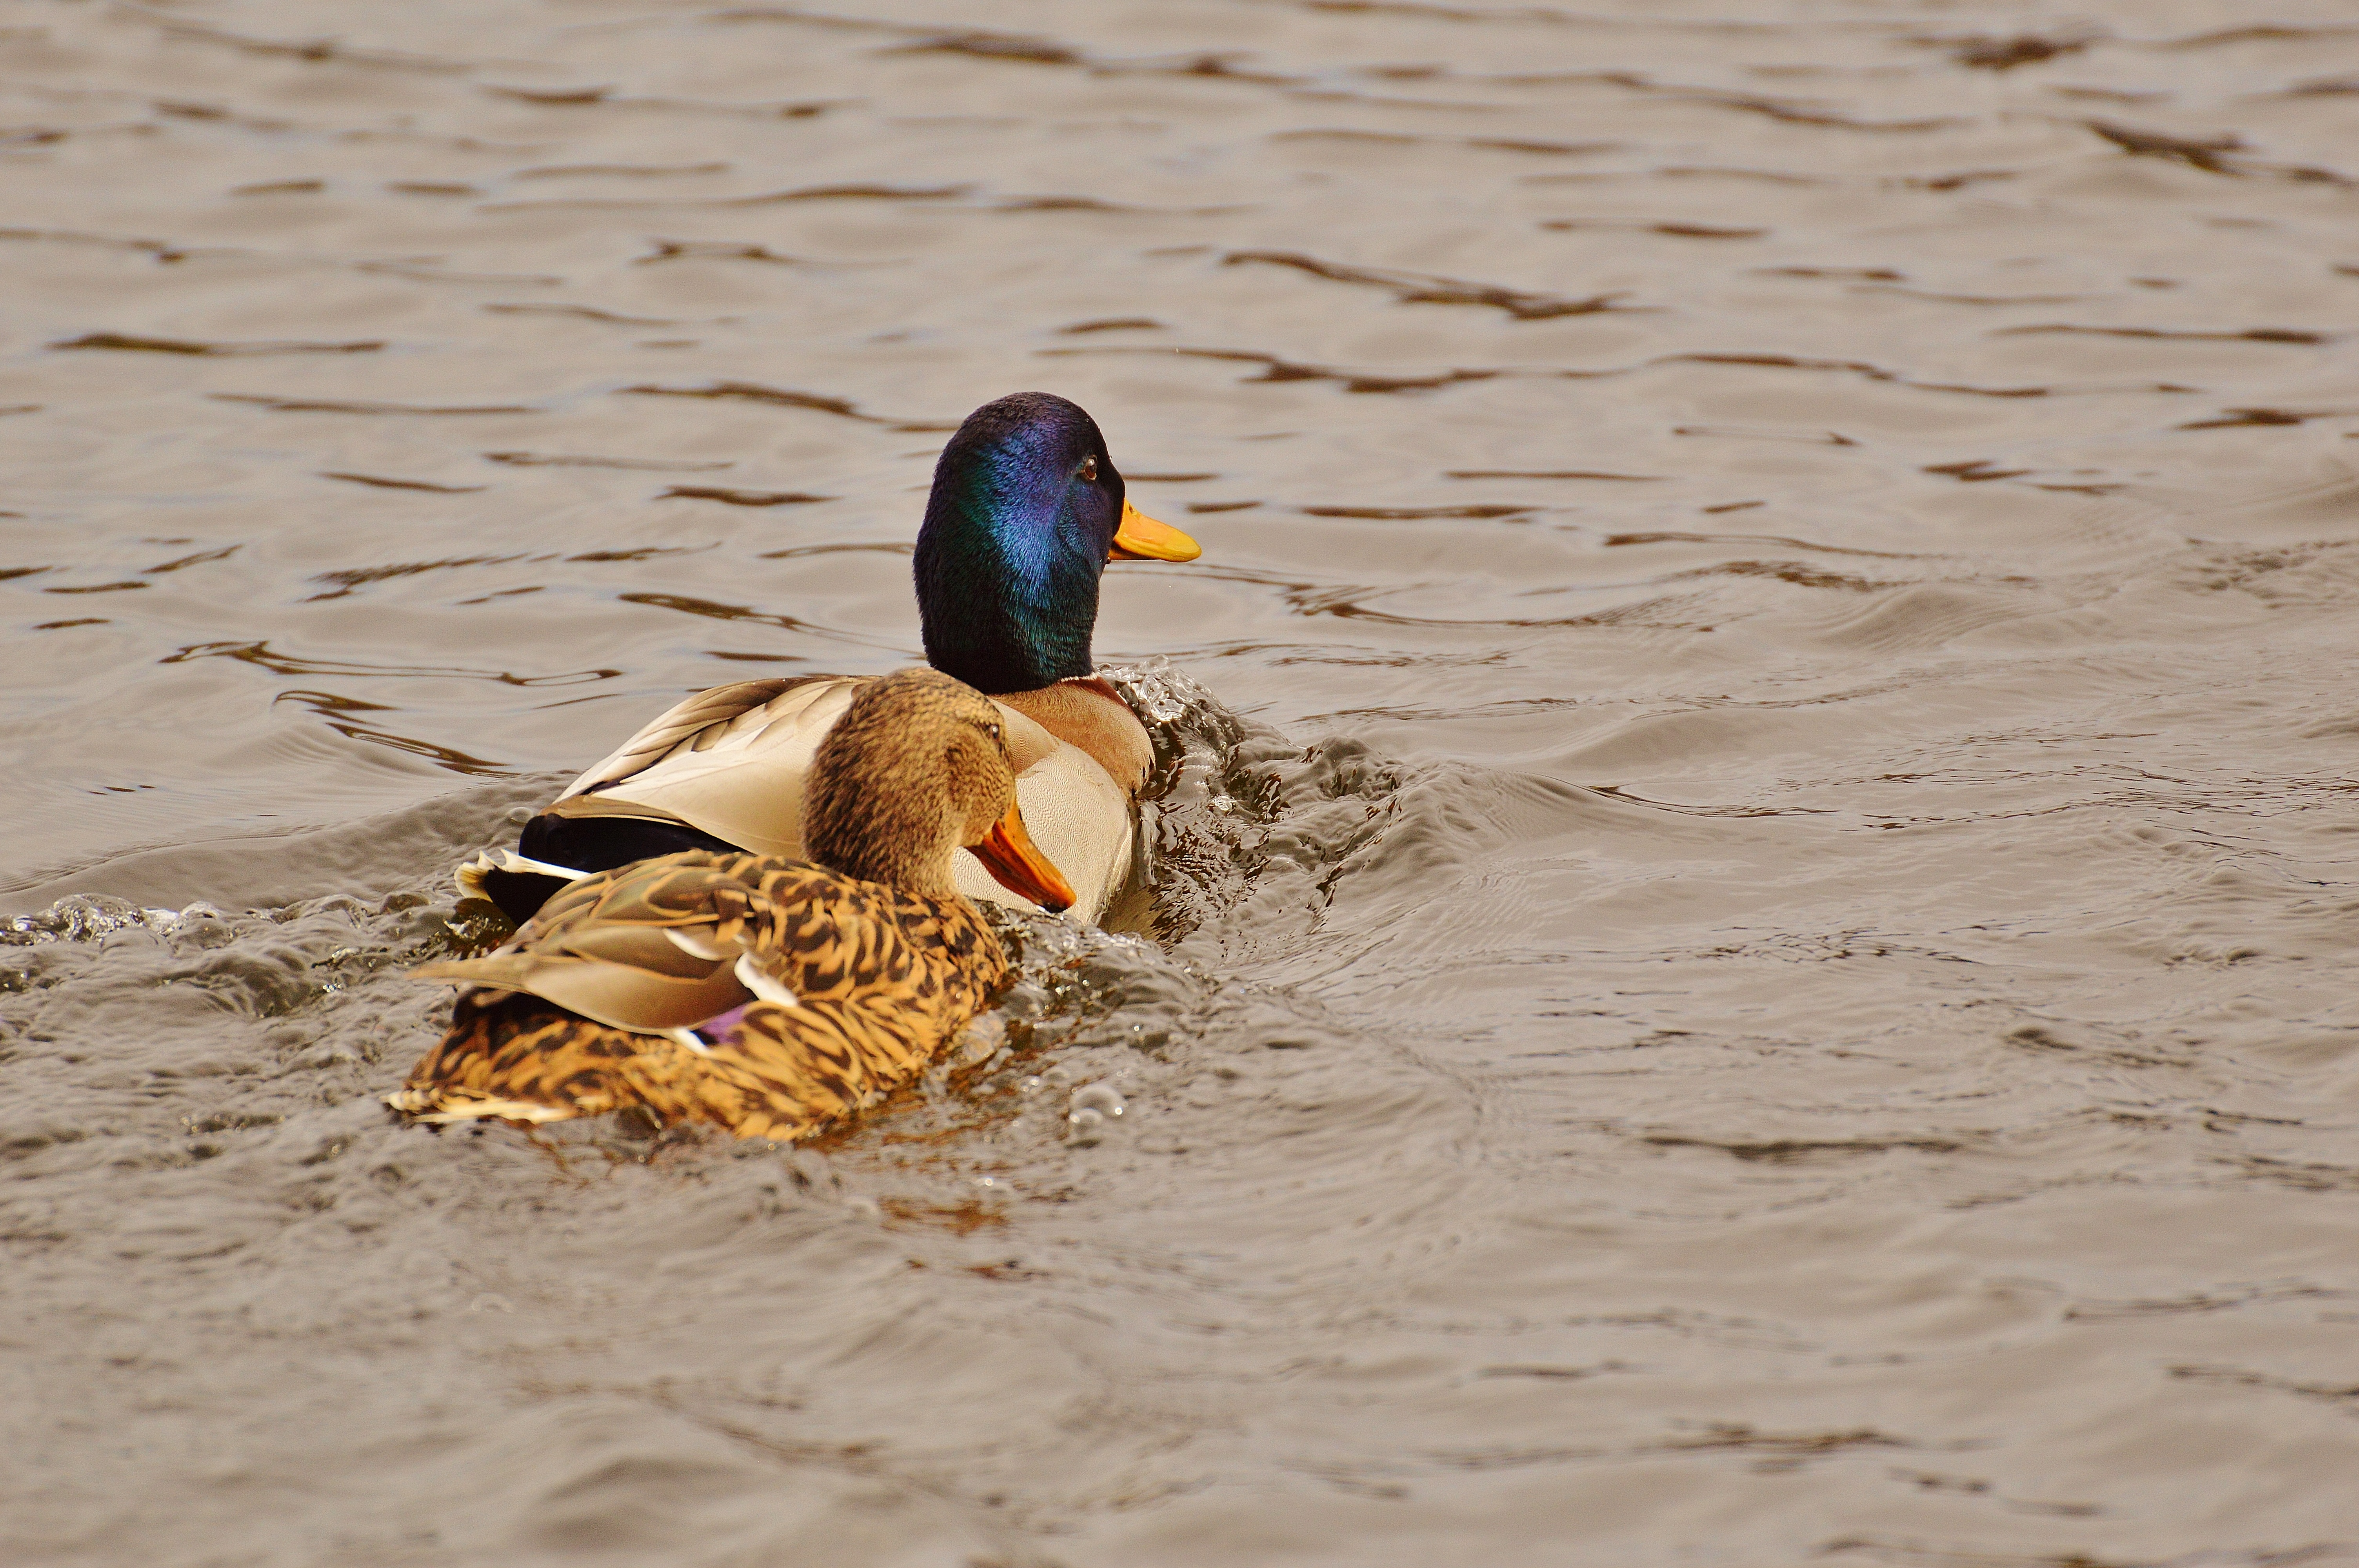
sea, water, sand, bird, wing, animal, wildlife, beak, feather, fauna, plumage, poultry, birds, duck, vertebrate, creature, beautiful, ducks, bill, waterfowl, water bird, animal world, wildlife photography, mallard, duck bird, smooch, ducks geese and swans, seaduck